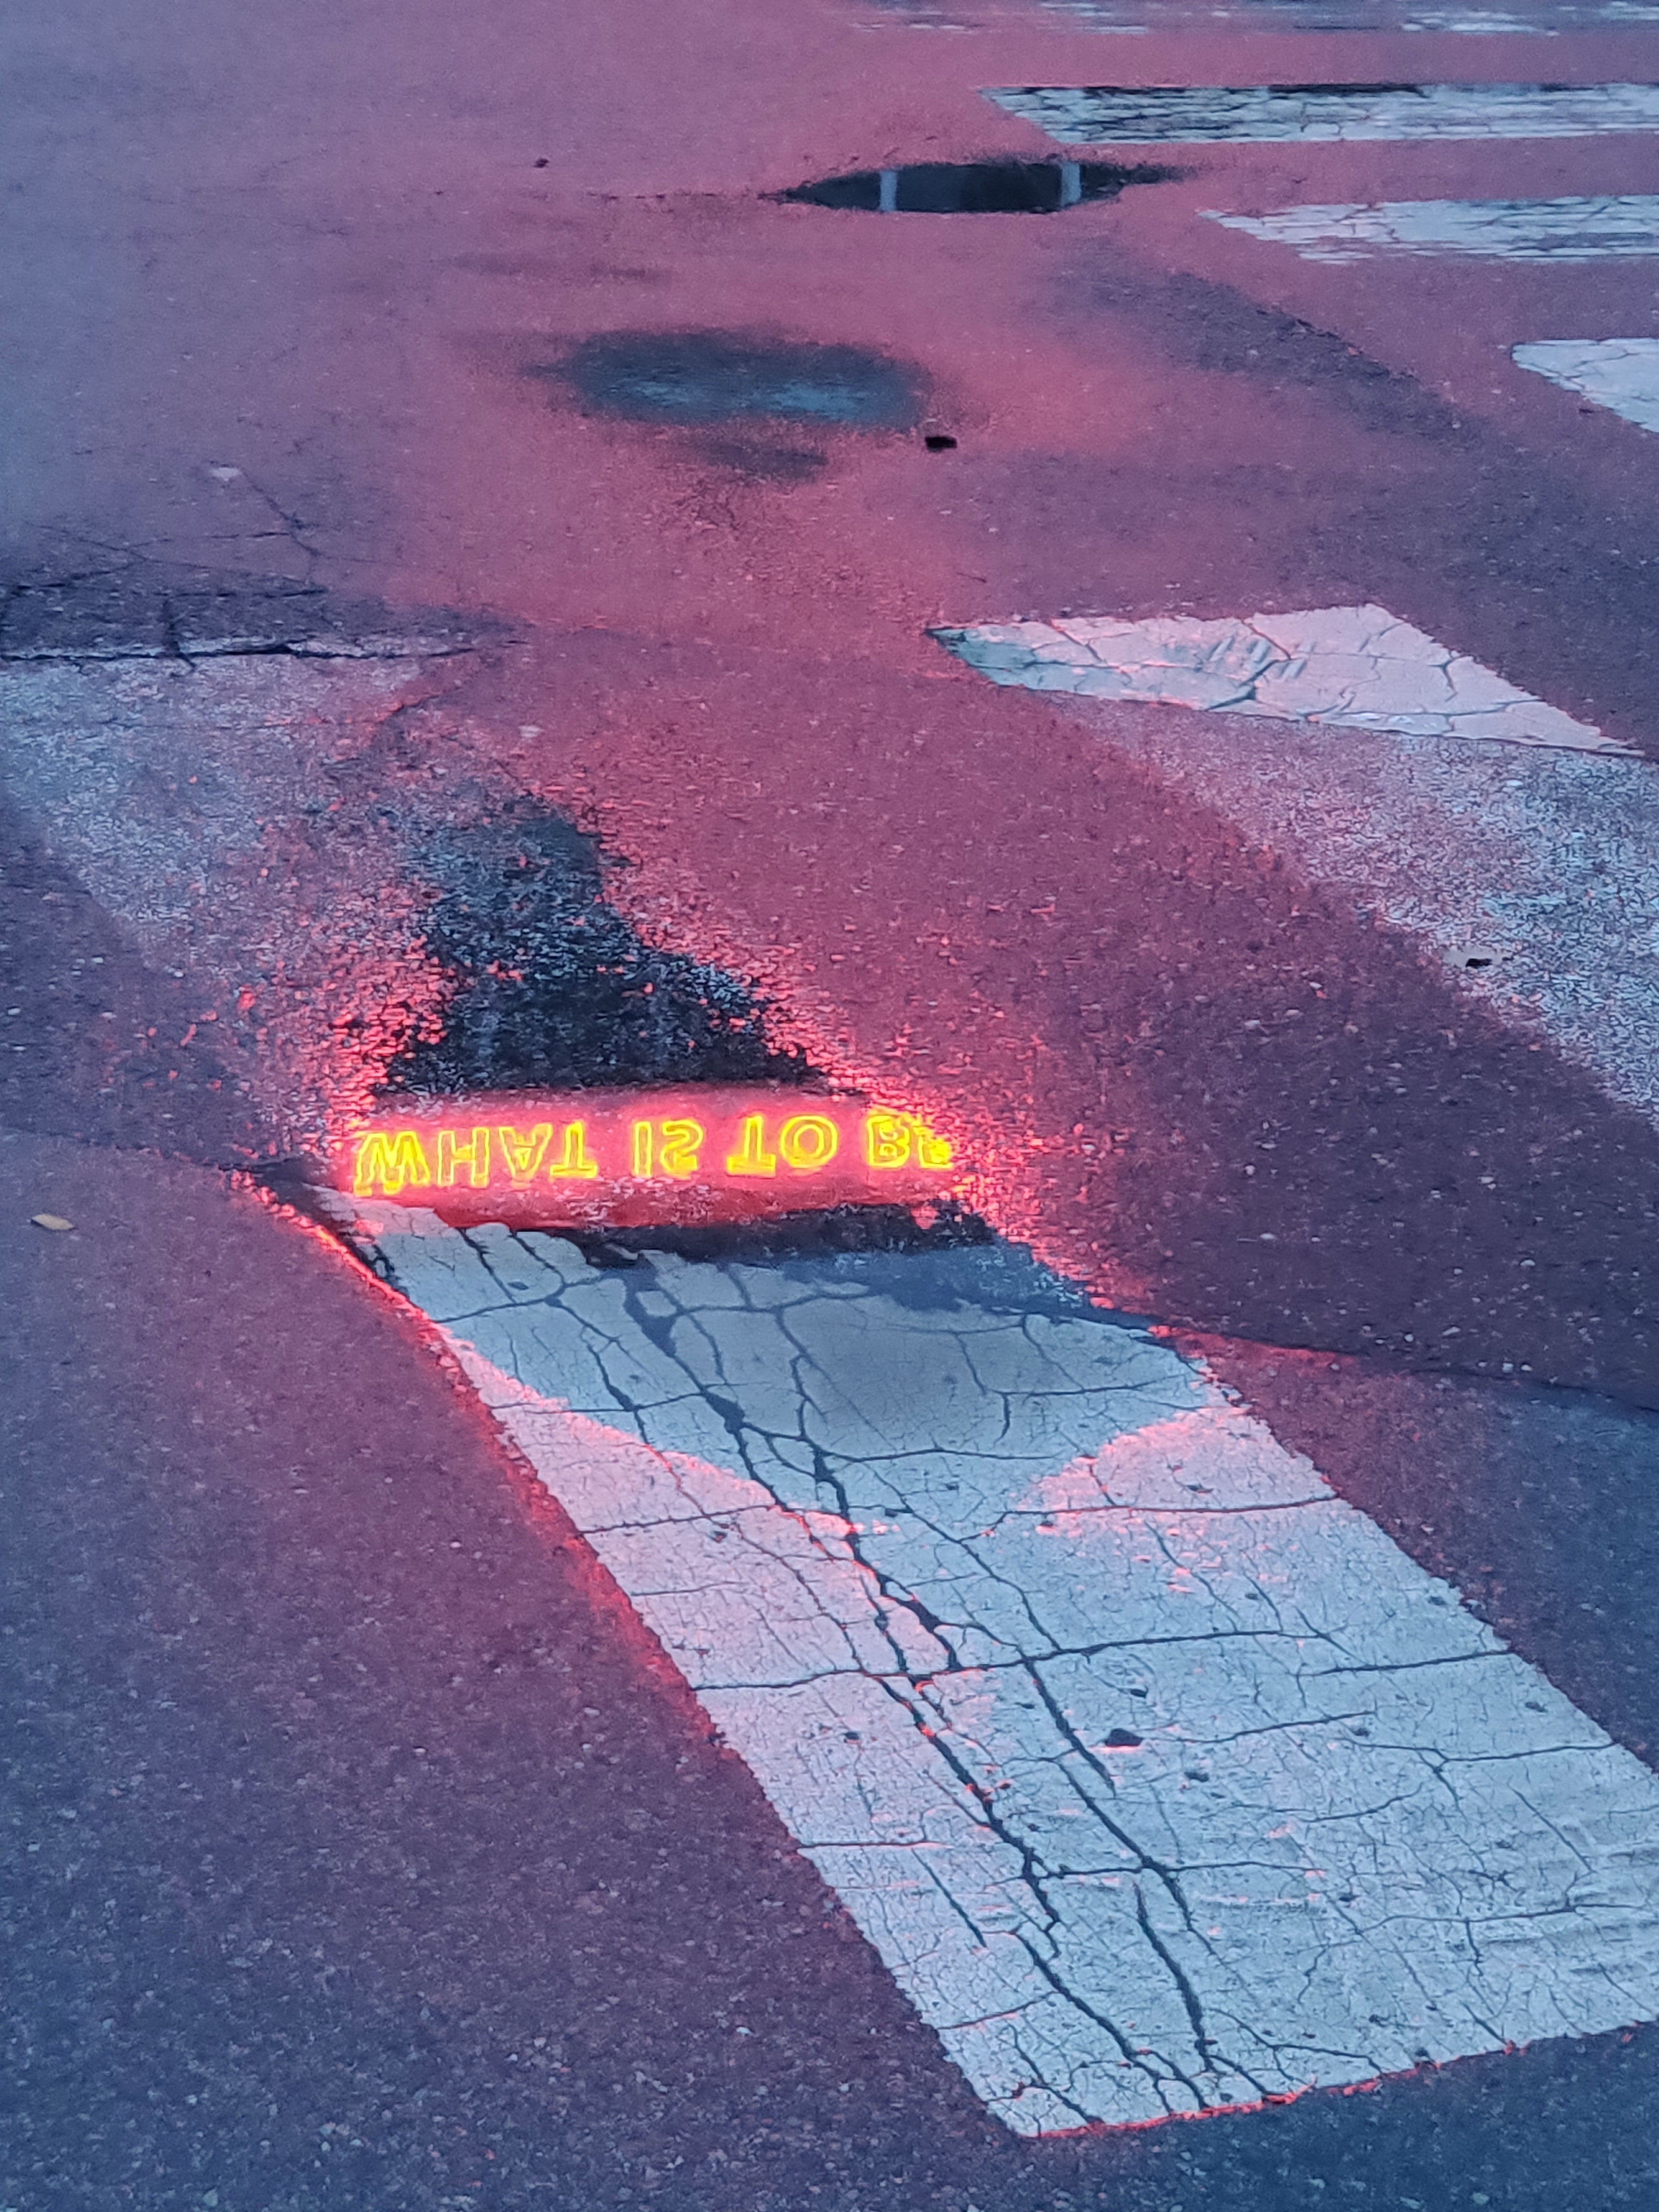
red, geological phenomenon, asphalt, road surface, line, water, sky, tar, road